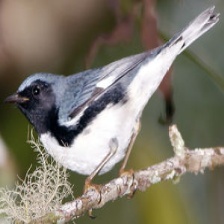
Species: BLACK THROATED WARBLER
Scientific name: SETOPHAGA CAERULESCENS